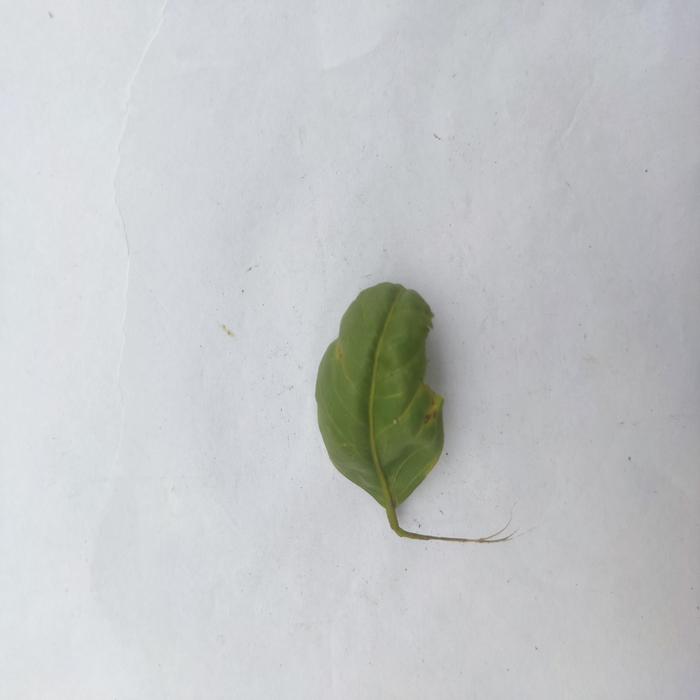
Crop: Aegle Marmelos
Leaf condition: Leaf_Curl